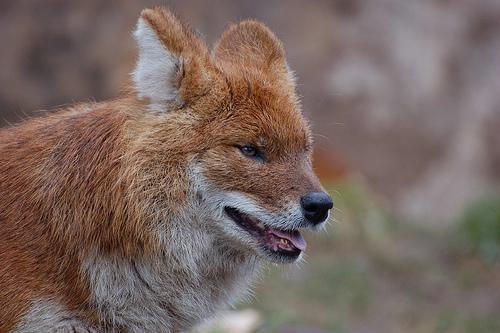
dhole